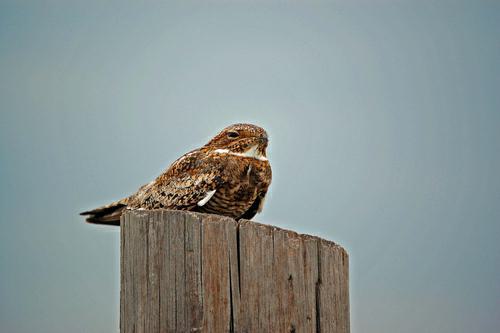
A photo of a nighthawk